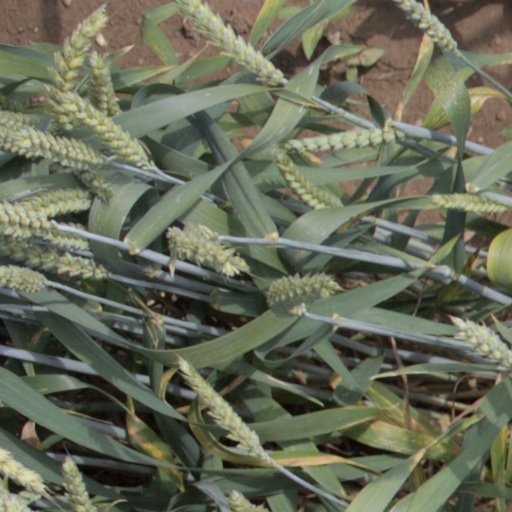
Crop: wheat